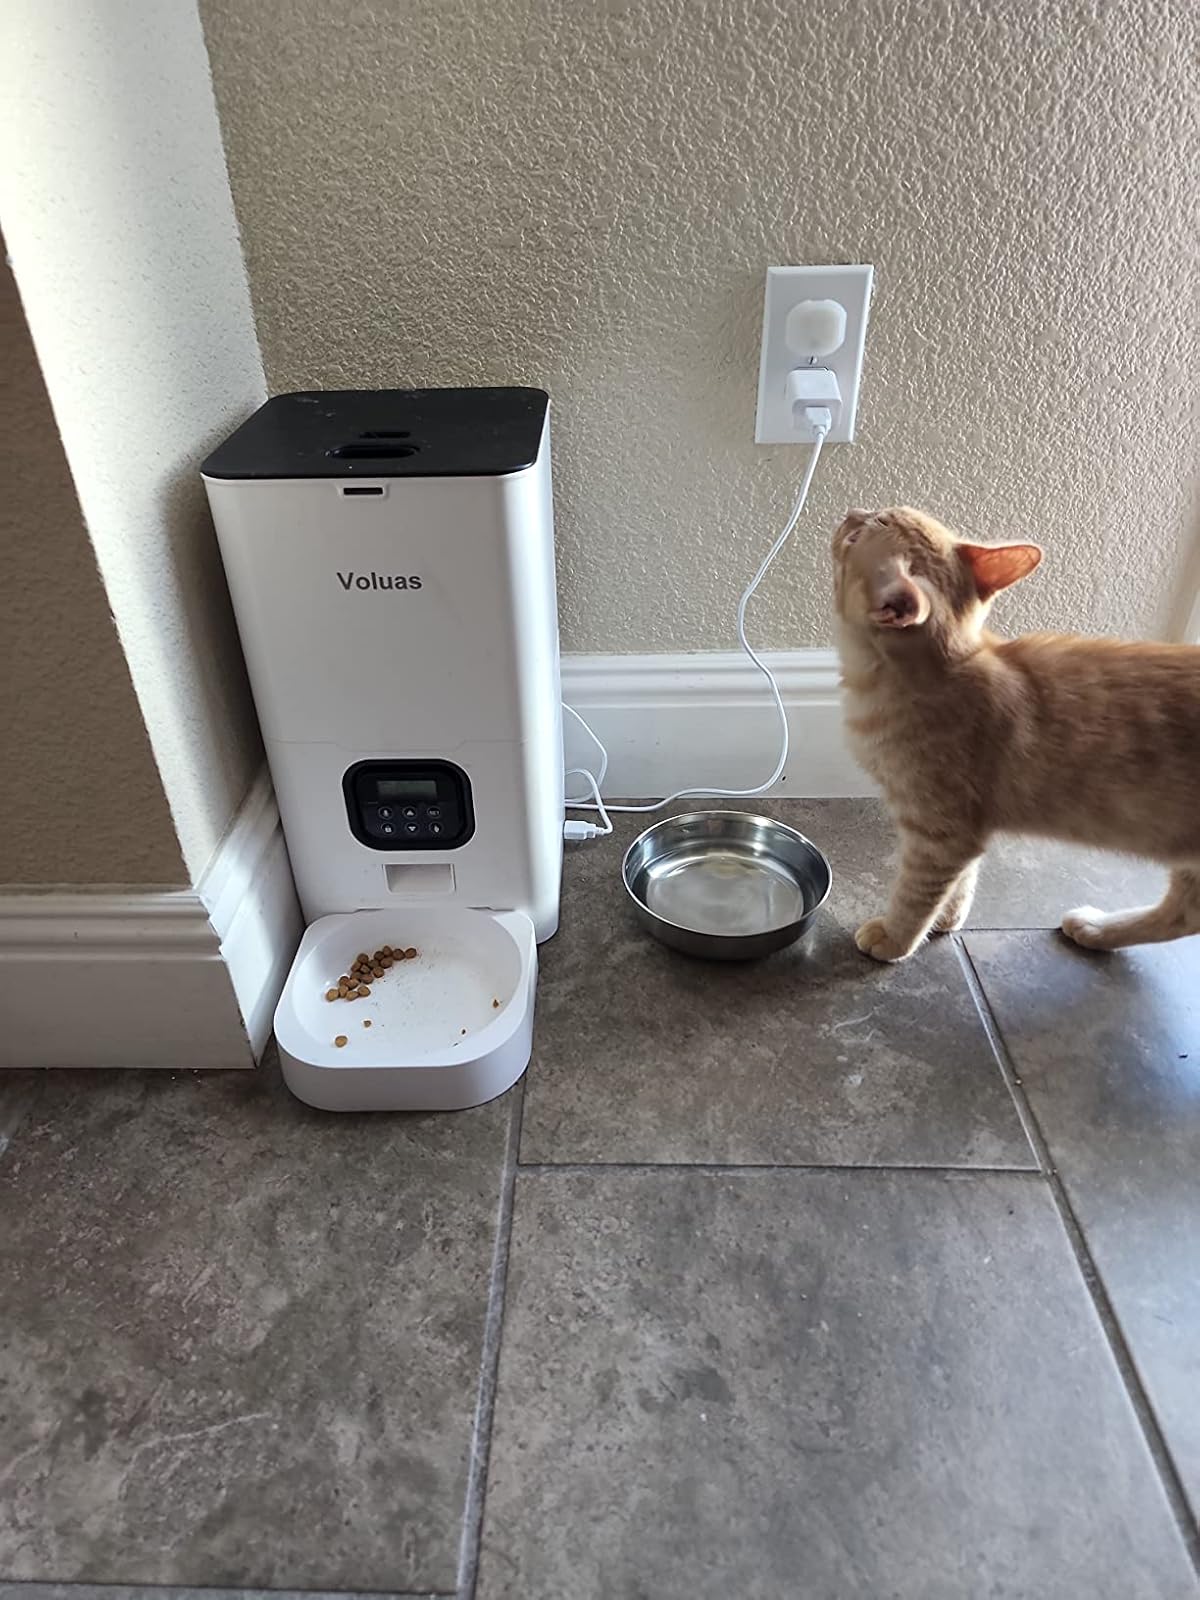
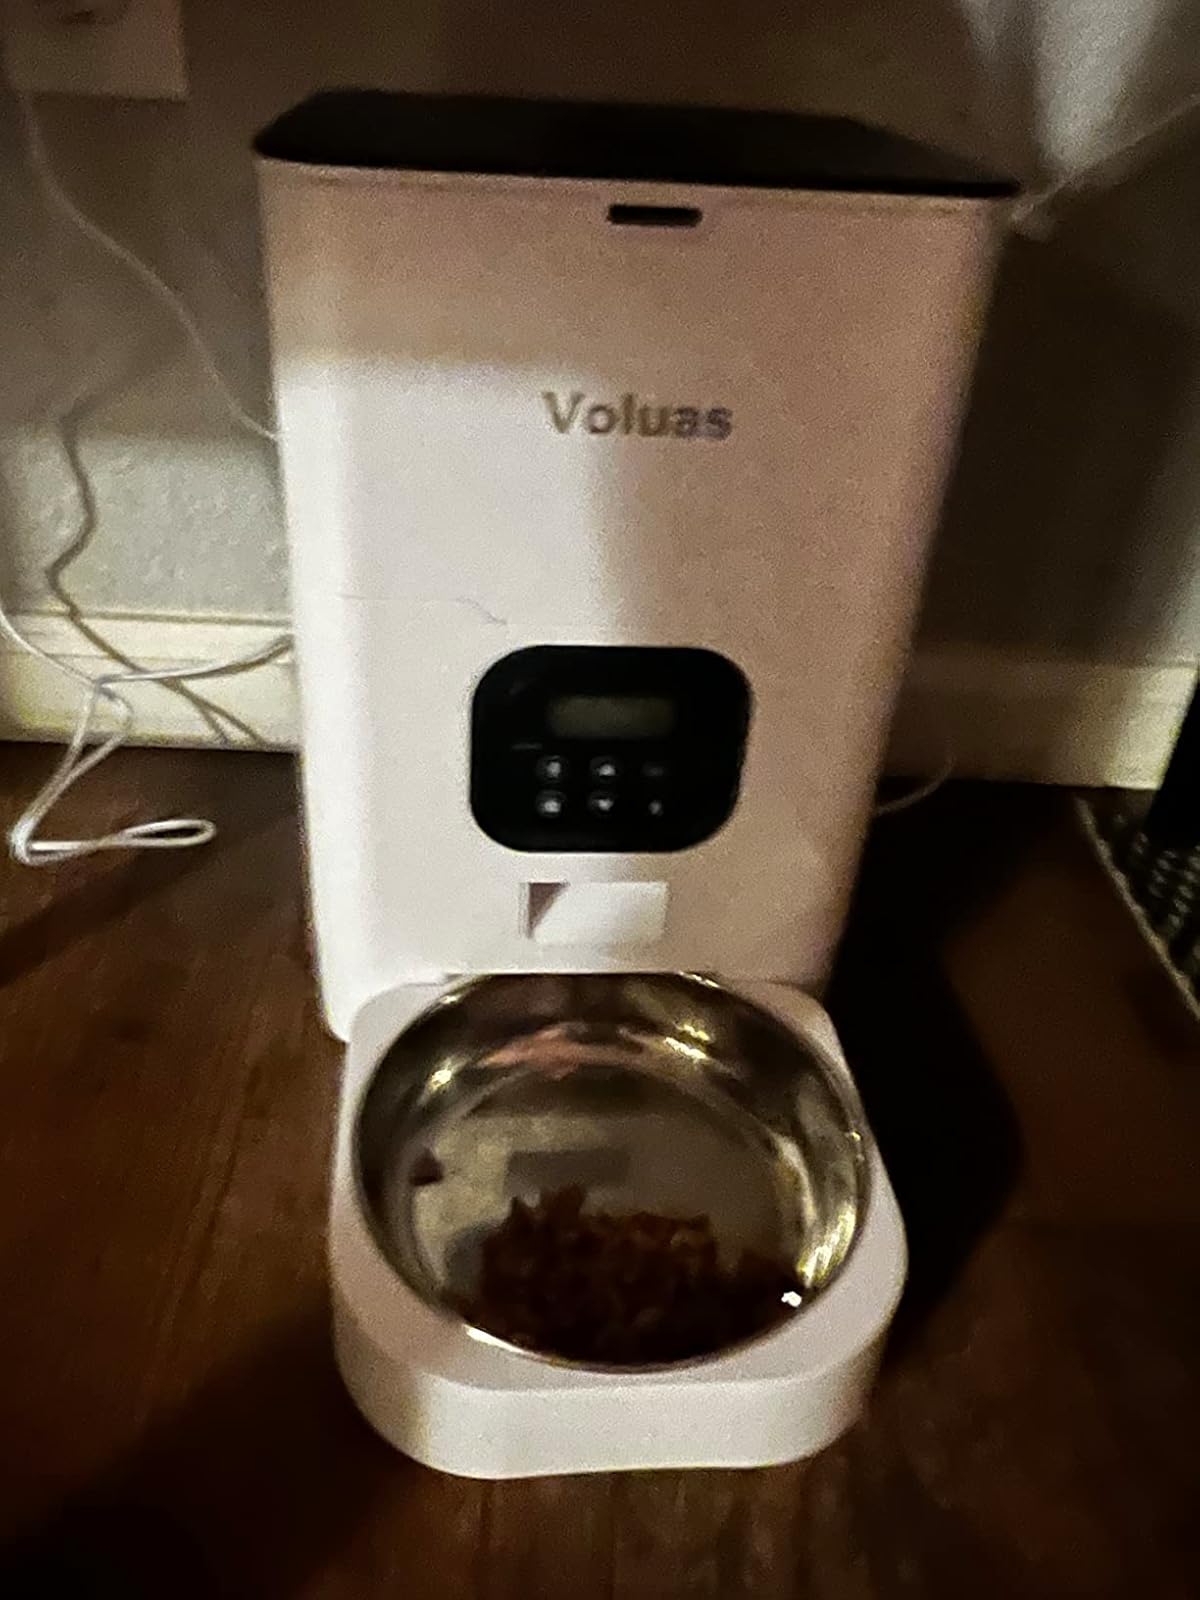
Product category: items_feeder
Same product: yes